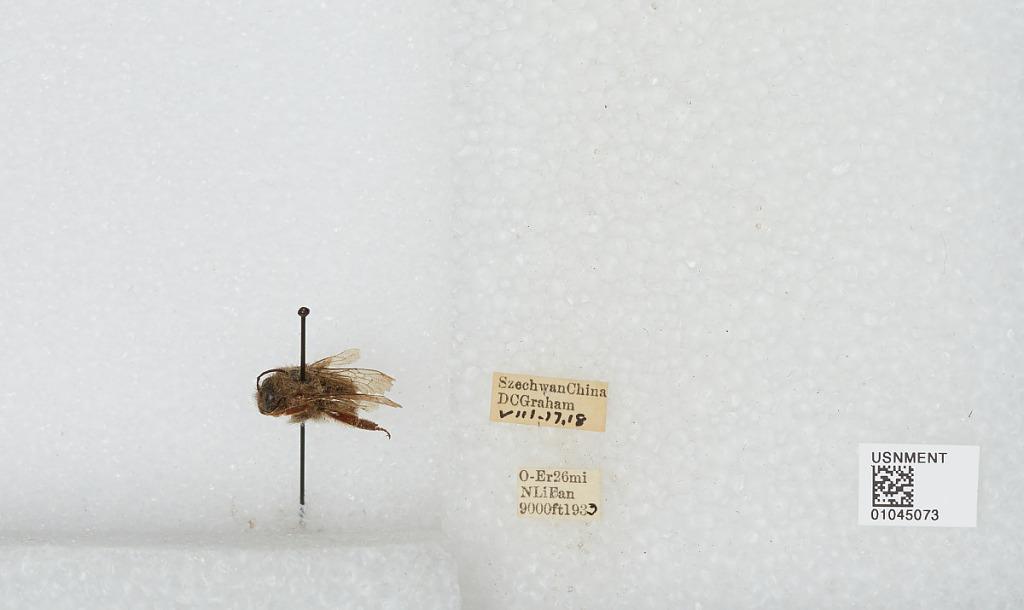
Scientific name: Bombus sp.
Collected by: D. Graham
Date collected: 1933-8-17
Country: China
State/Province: Sichuan
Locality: O-Er 26 miles North Li Fan